Exmouth Junction

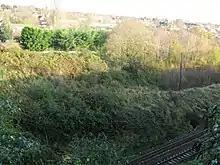
The site of Mount Pleasant Road Halt

Two wooden platforms were situated in the cutting between Exmouth Junction and Blackboy Tunnel (at ) accessed by paths from Mount Pleasant Road which crossed above the tunnel entrance. The halt was opened on 26 January 1906 and closed on 2 January 1928.